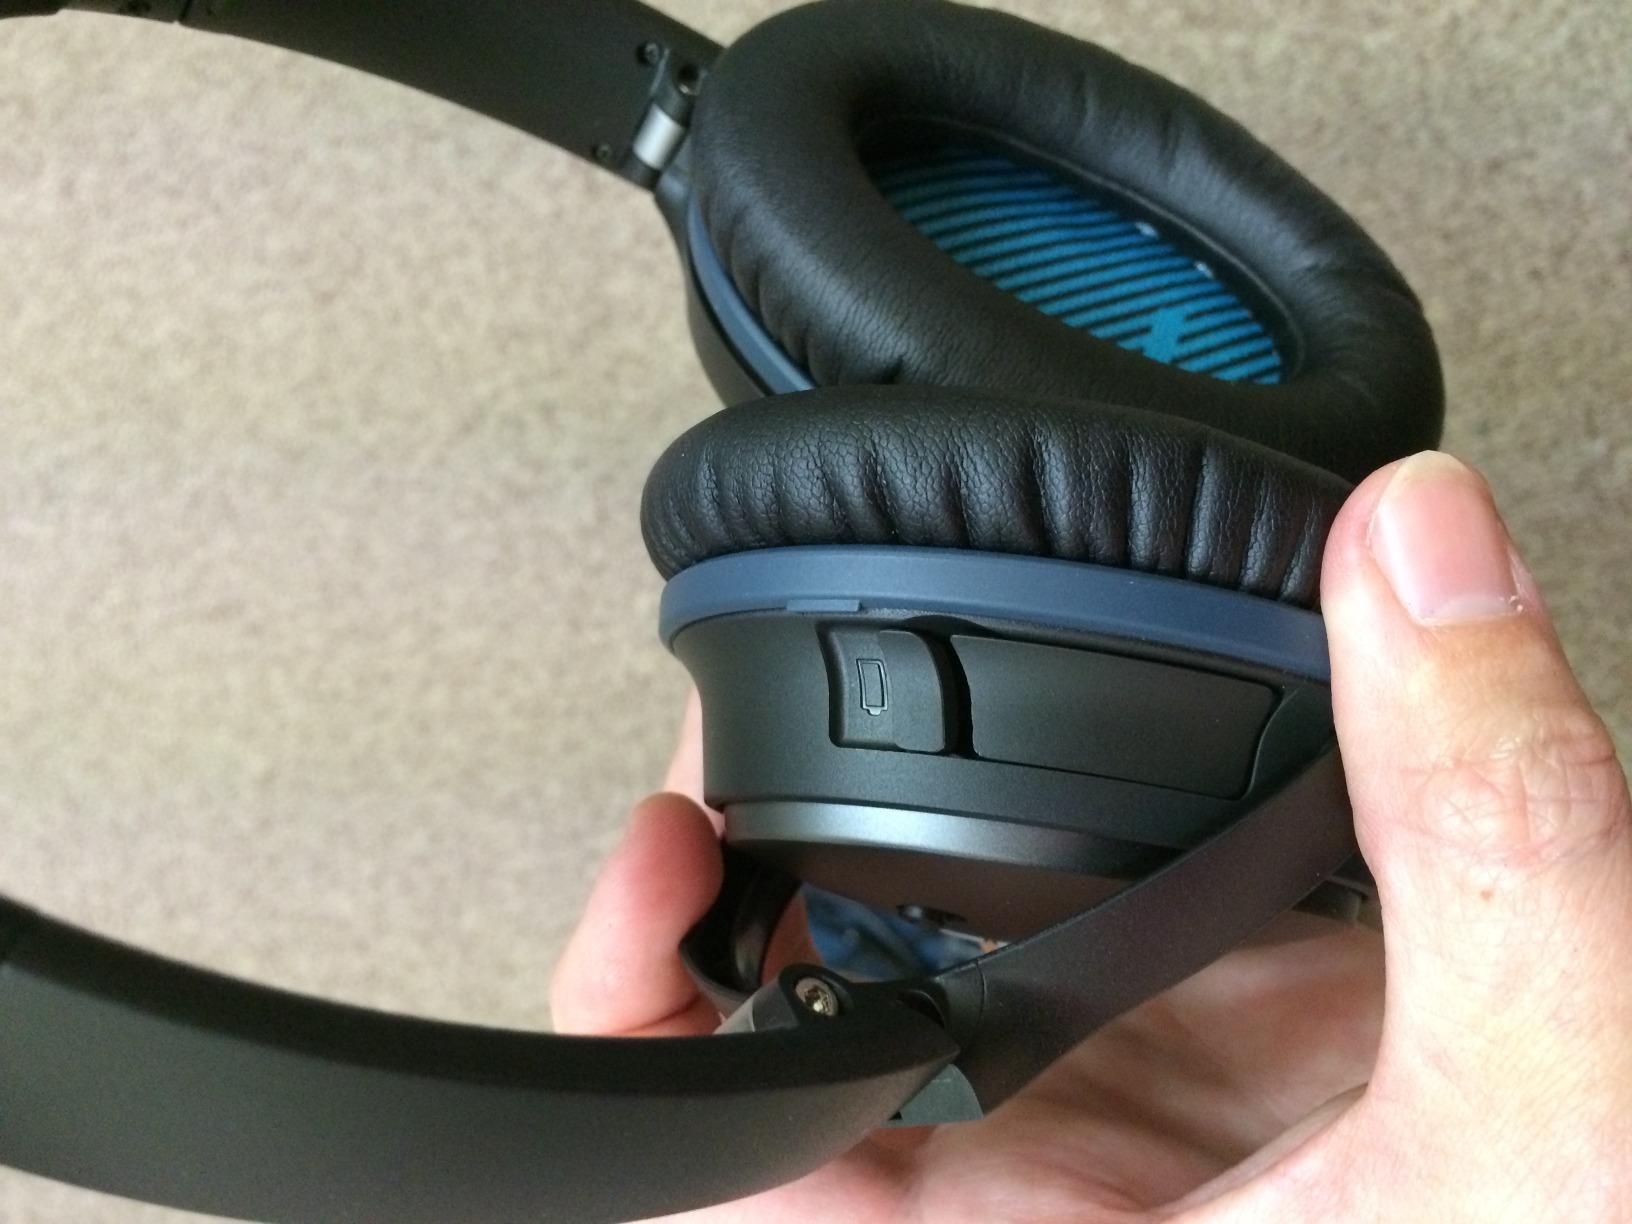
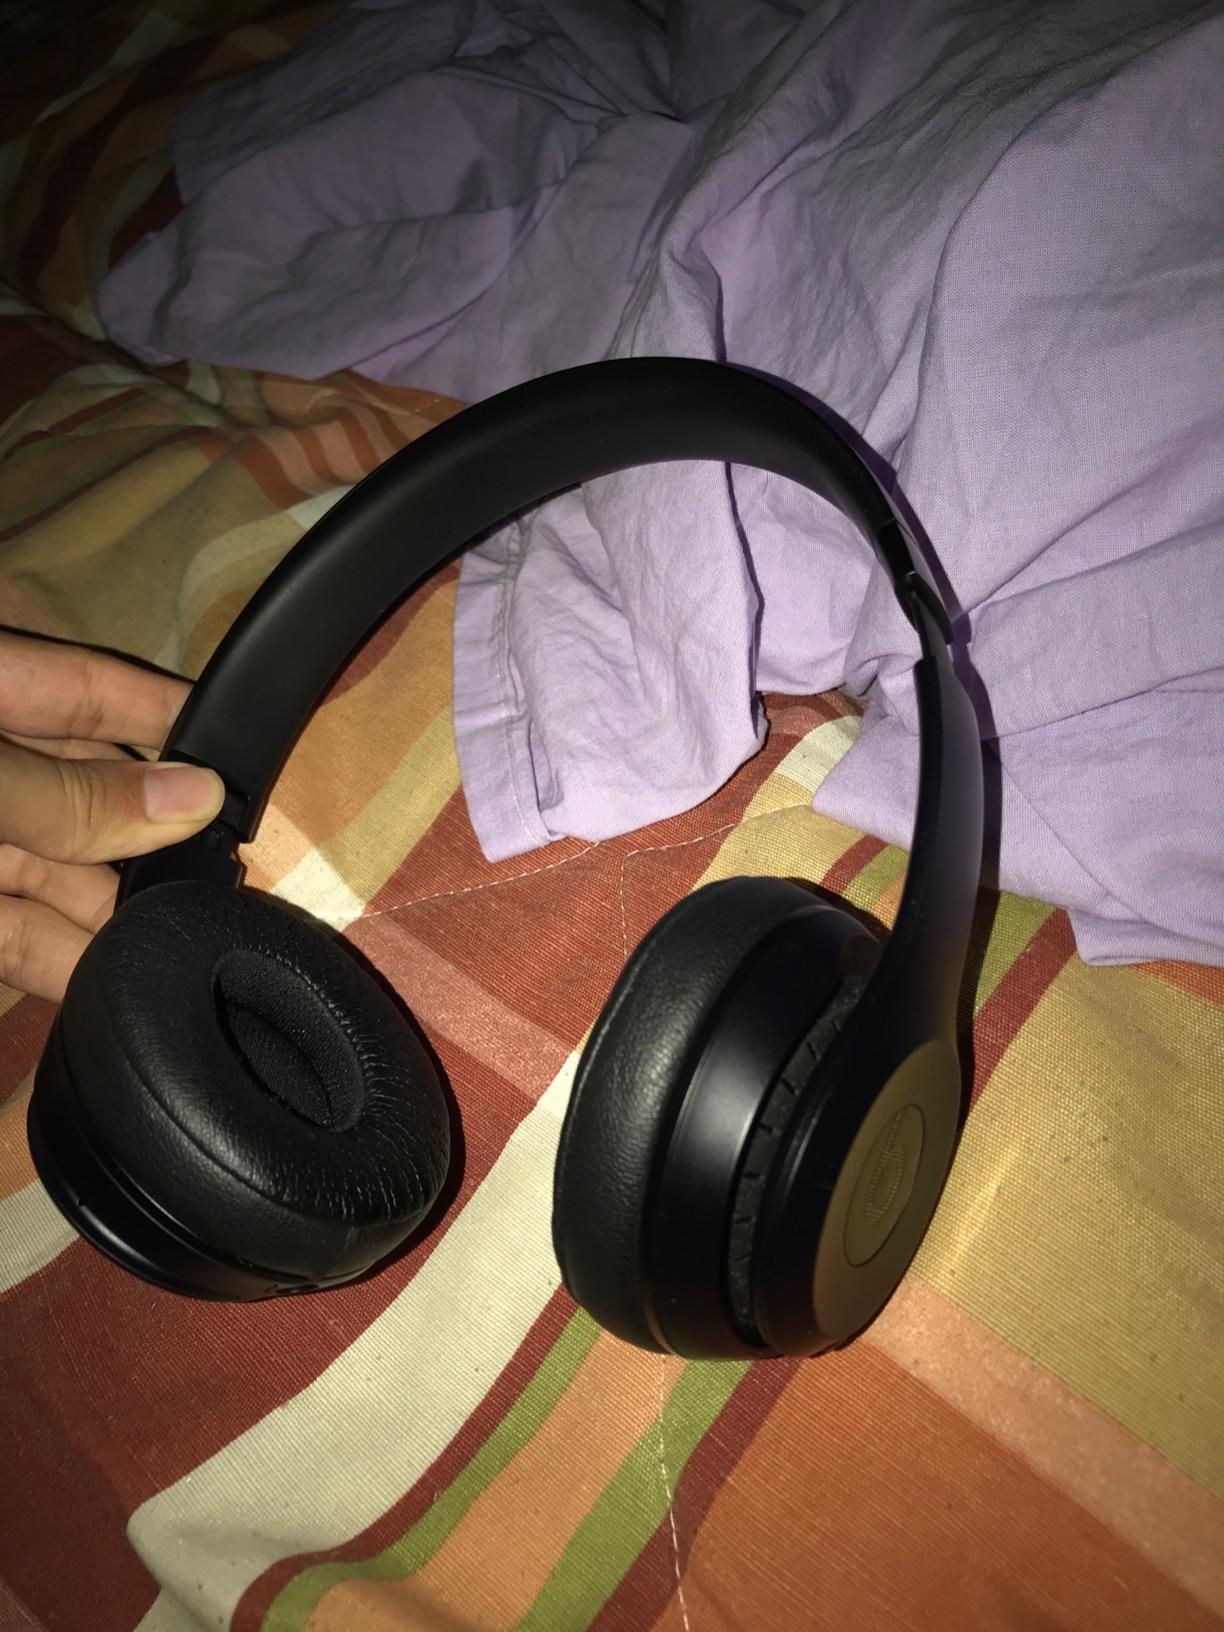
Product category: headphones
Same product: no